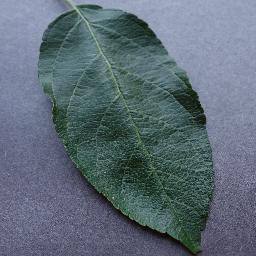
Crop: apple
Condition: healthy